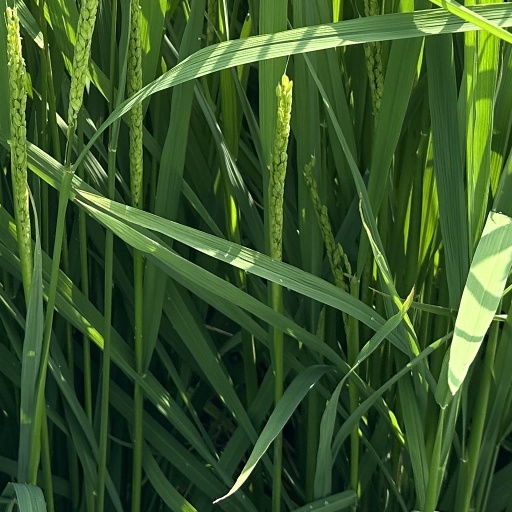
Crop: rice